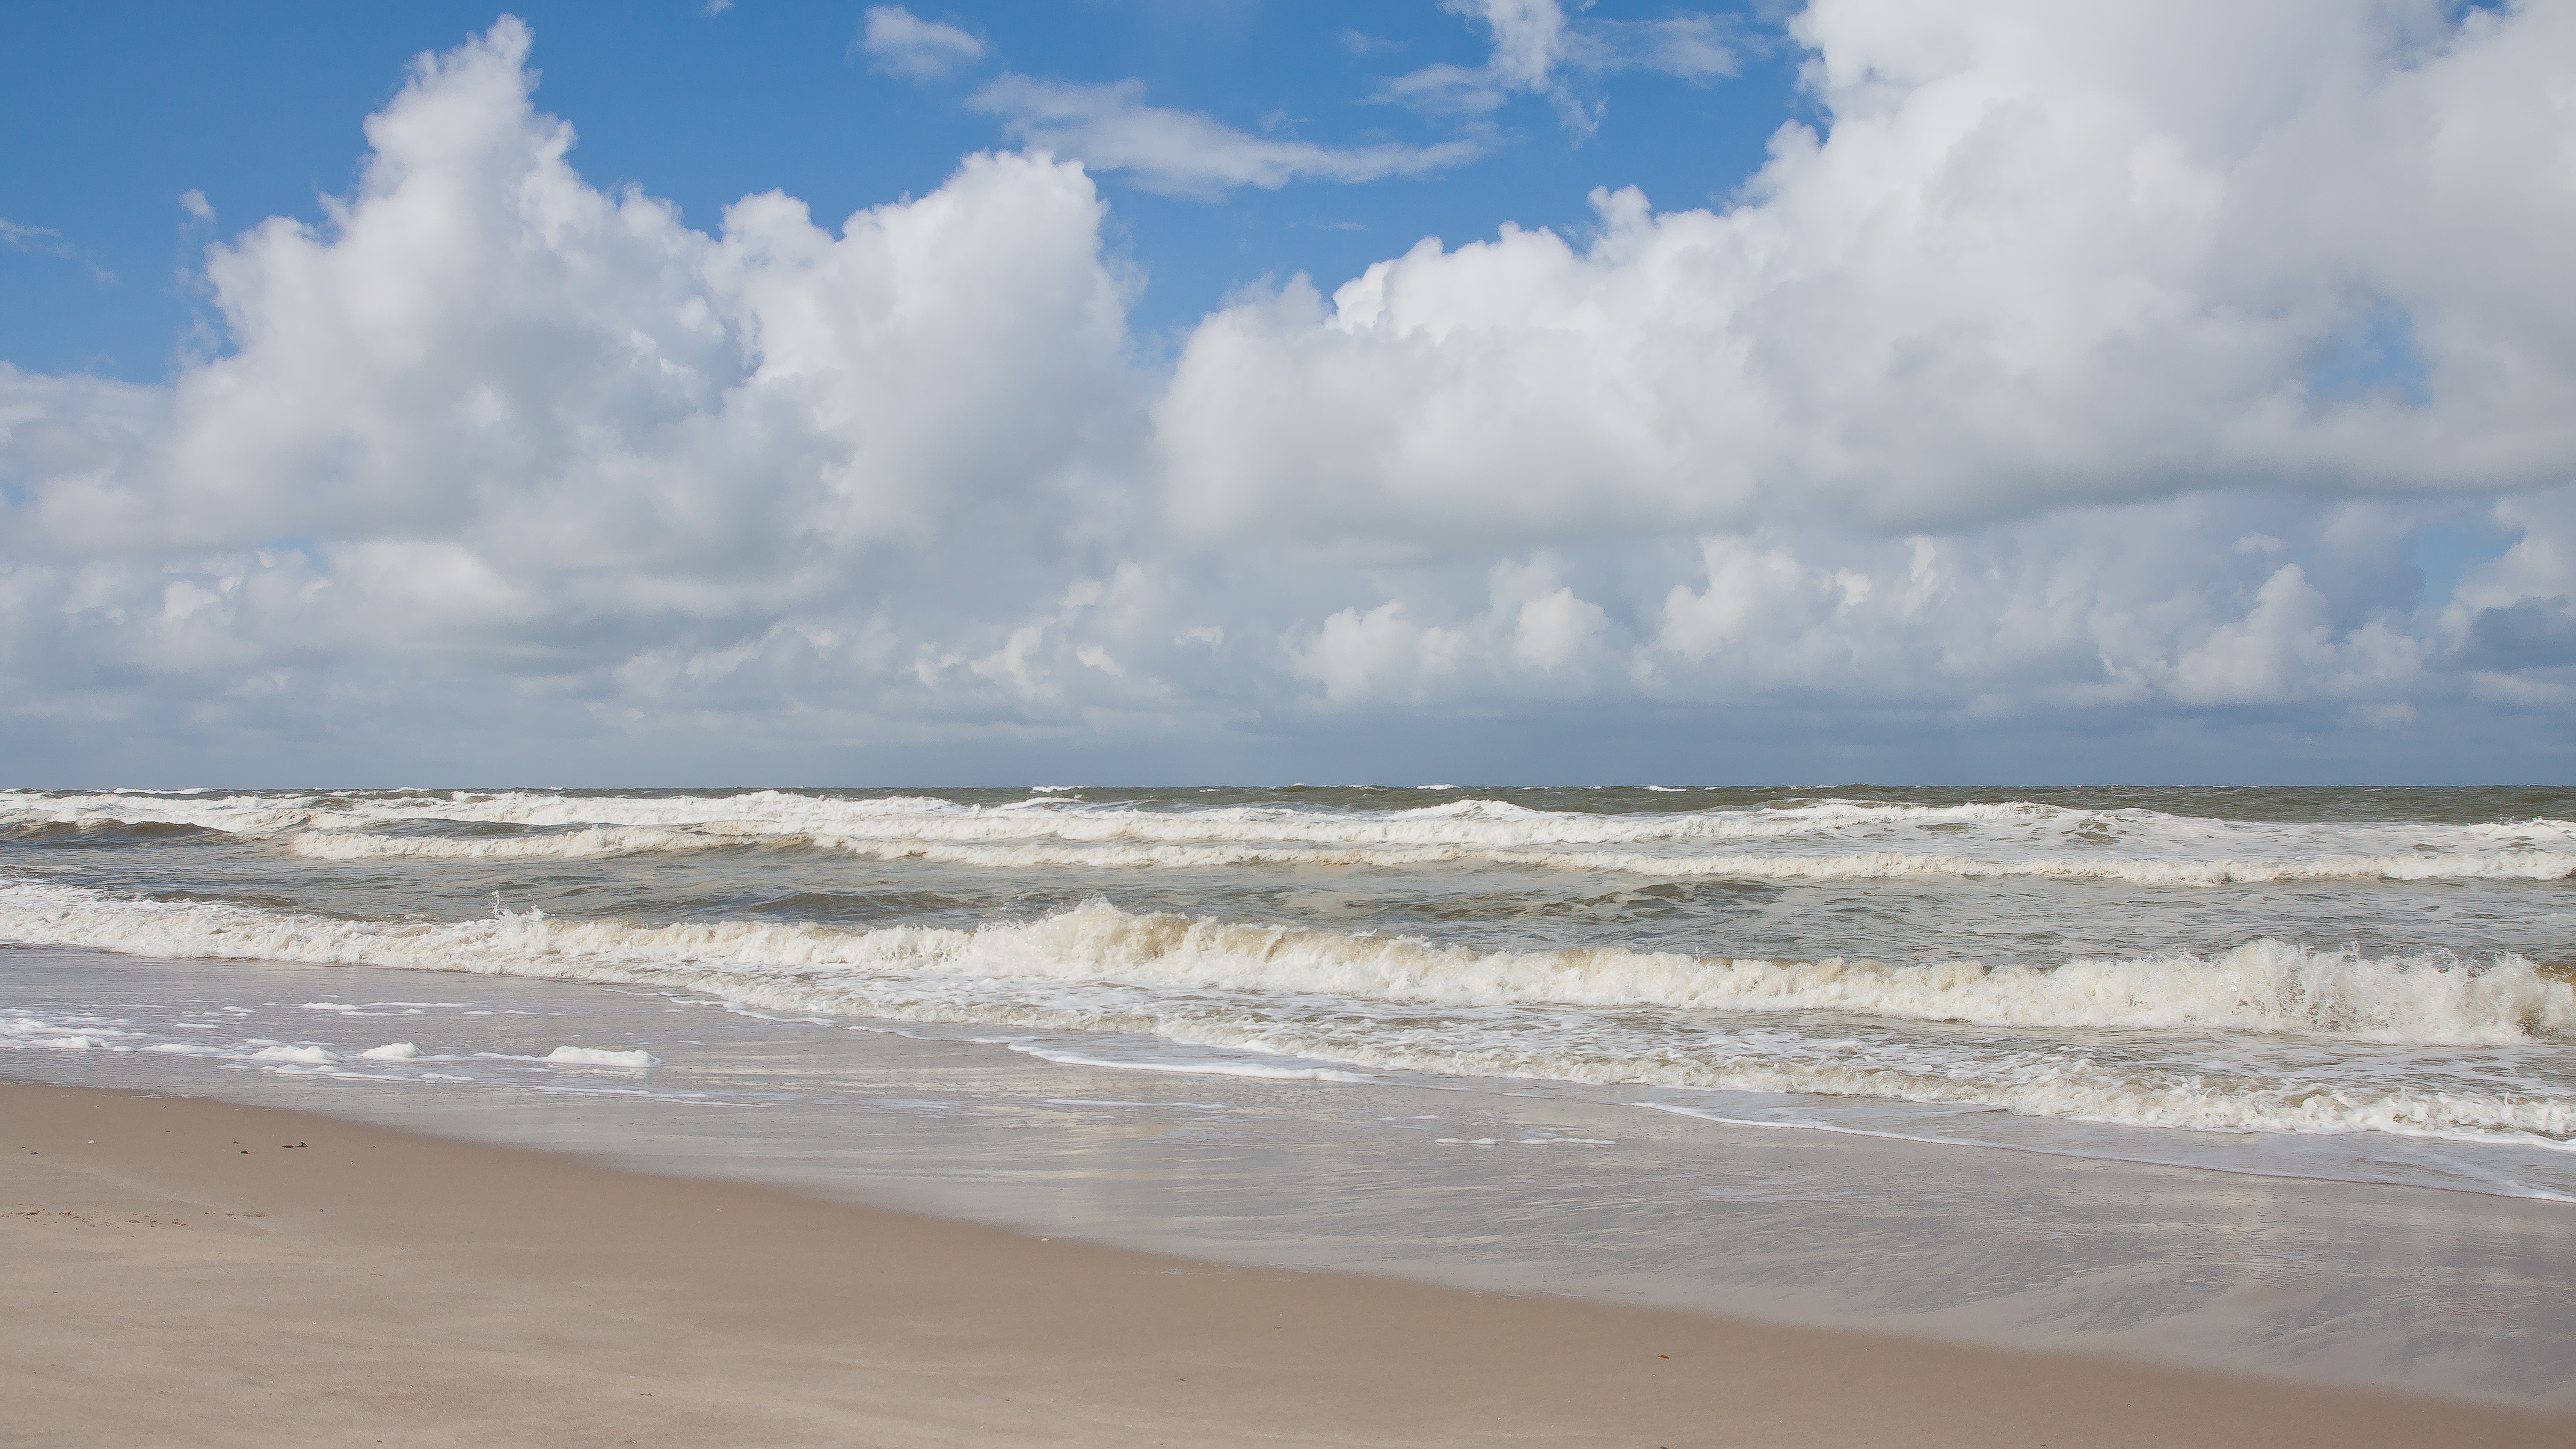
beach, sea, coast, water, sand, ocean, horizon, cloud, sky, sun, shore, wave, wind, vacation, foam, flood, holiday, bay, material, body of water, north sea, ebb, mudflat, wind wave